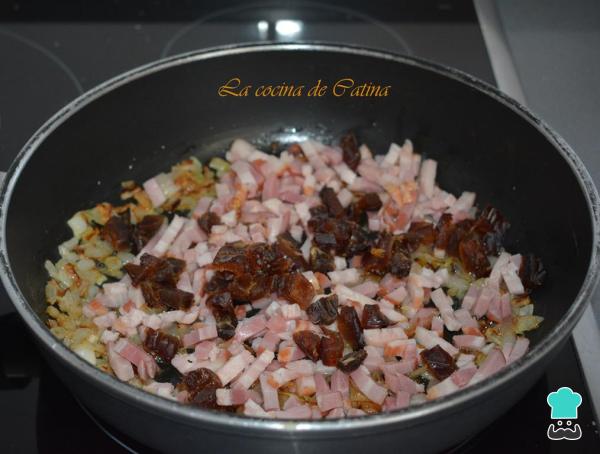
Añadimos el bacon cortado en trocitos y los dátiles picados en trozos pequeños. Cuando esté frito el bacon, apartamos del fuego y reservamos.